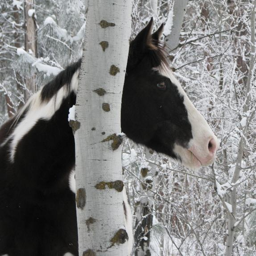
paint in the frosty woods